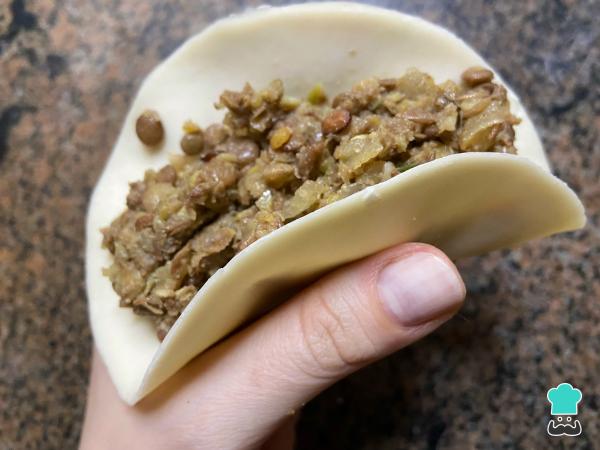
Es momento de preparar tus empanadas de lentejas. Primero, enciende el horno para que se precaliente a temperatura máxima. Luego, dispón una cucharada abundante de relleno en el medio del disco de empanada y humedece medio borde para que se pegue mejor. Ciérralas con ayuda de un tenedor o repulgues.